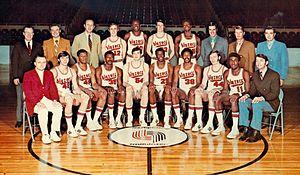
Les Trail Blazers de Portland, sont une franchise de basket-ball de la National Basketball Association basée à Portland, dans l'état de l'Oregon.